Fred Chichin

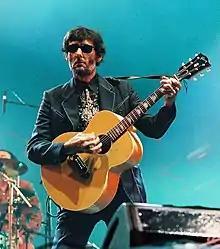
Chichin performing live with Les Rita Mitsouko at the Eurockéennes, 2007

Frédéric "Fred" Chichin (1 May 1954 – 28 November 2007) was a French musician, singer-songwriter and multi-instrumentalist.